Metalloid

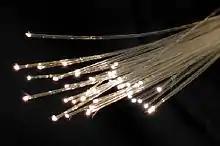
A bunch of pale yellow semi-transparent thin strands, with bright points of white light at their tips.

The oxides BO, SiO, GeO, AsO, and SbO readily form glasses. TeO forms a glass but this requires a "heroic quench rate" or the addition of an impurity; otherwise the crystalline form results. These compounds are used in chemical, domestic, and industrial glassware and optics. Boron trioxide is used as a glass fibre additive, and is also a component of borosilicate glass, widely used for laboratory glassware and domestic ovenware for its low thermal expansion. Most ordinary glassware is made from silicon dioxide. Germanium dioxide is used as a glass fibre additive, as well as in infrared optical systems. Arsenic trioxide is used in the glass industry as a decolourizing and fining agent (for the removal of bubbles), as is antimony trioxide. Tellurium dioxide finds application in laser and nonlinear optics.